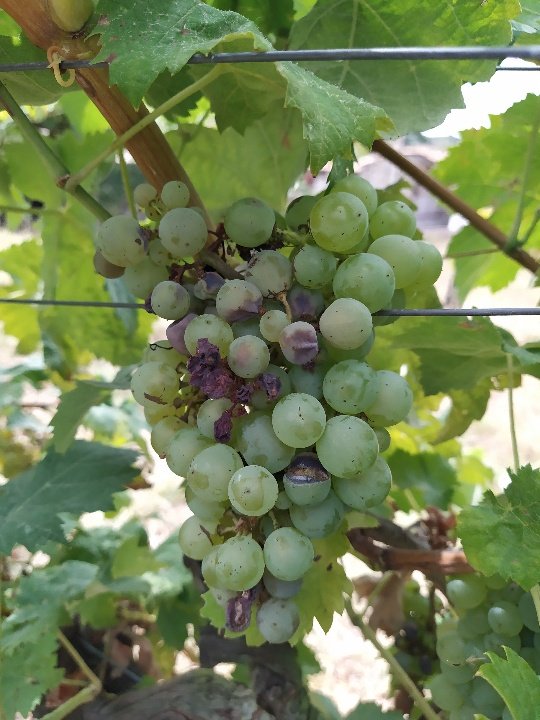
Berries visible: 55
Grape clusters: 1